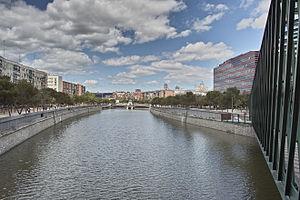
Le Manzanares est la rivière qui traverse Madrid et un affluent du fleuve Tage.